Education in North Korea

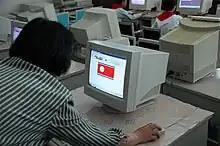
A computer class at a school. The computer shown here is running Red Star OS Version 1.0./Beta

Outside the formal structure of schools and classrooms is "social education." This education includes extracurricular activities, family life, and the range of human relationships in North Korean society. Attention is paid to the influence of the social environment on the growing child and its role in the development of his or her character.